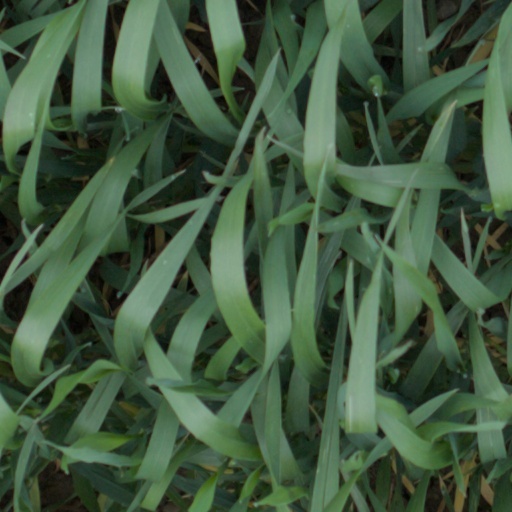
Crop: wheat